Grand Staircase of the Titanic

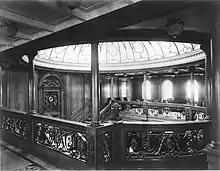
Photograph of "Olympic" Grand Staircase taken from the Boat Deck level

In another promotional brochure by the White Star Line with black and white illustrations, "The World's Largest & Finest Steamers / New Triple Screw / S.S."Olympic" and "Titanic"" (1911), the following description is found: